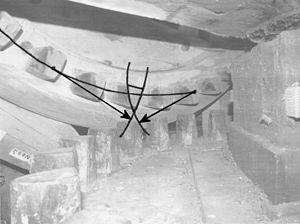
Un alluchon est un bloc de bois rectangulaire avec une tête et une queue effilée, similaire aux dents d'un engrenage.